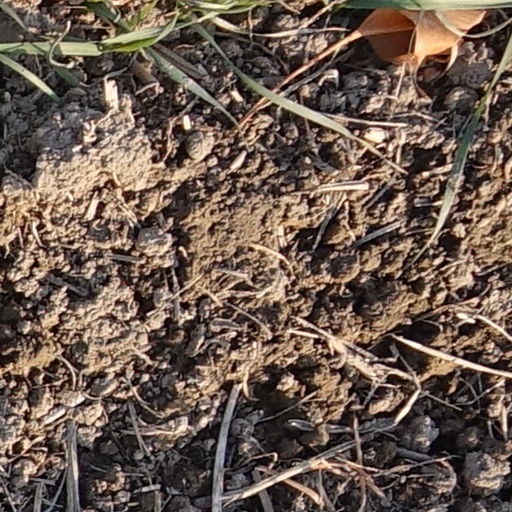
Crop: wheat